Yulia Belomestnykh

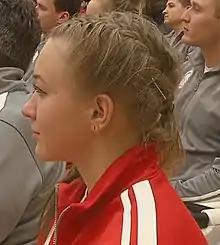
Yulia Belomestnykh in 2018

Yulia Vladimirovna Belomestnykh (born 17 March 1996) is a Russian bobsledder. She competed in the two-woman event at the 2018 Winter Olympics.